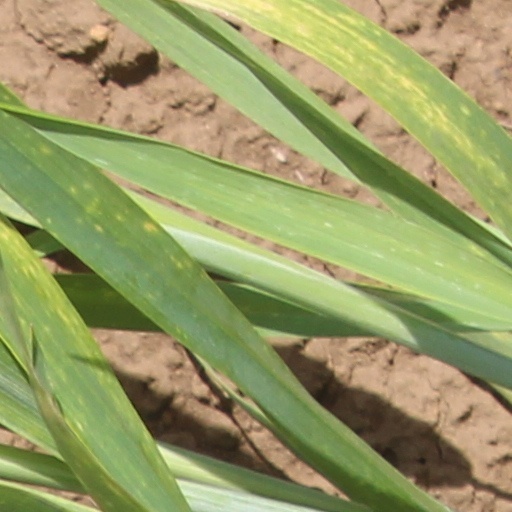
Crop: wheat